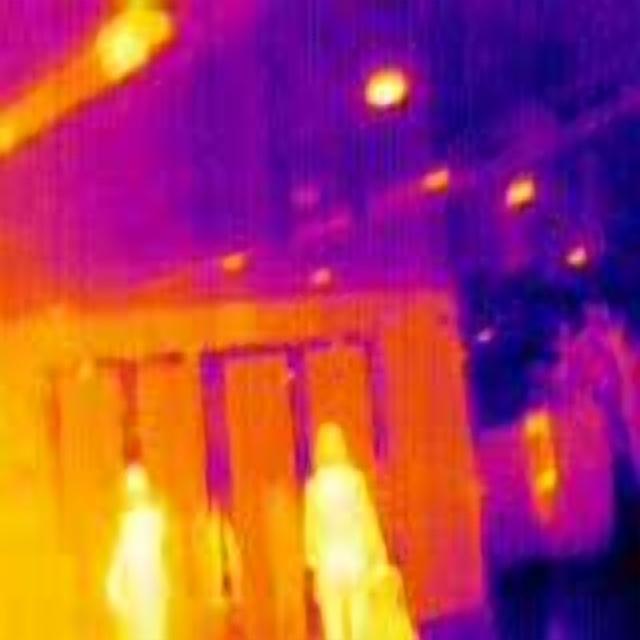
Detected objects:
label: person
label: person